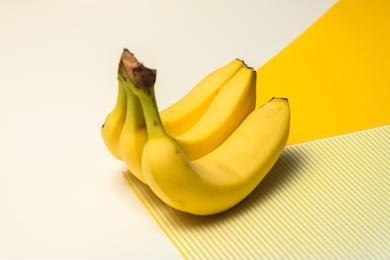
Label: banana